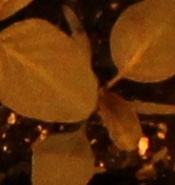
Label: Redroot Pigweed